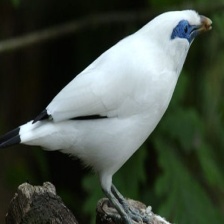
Species: BALI STARLING
Scientific name: LEUCOPSAR ROTHSCHILDI